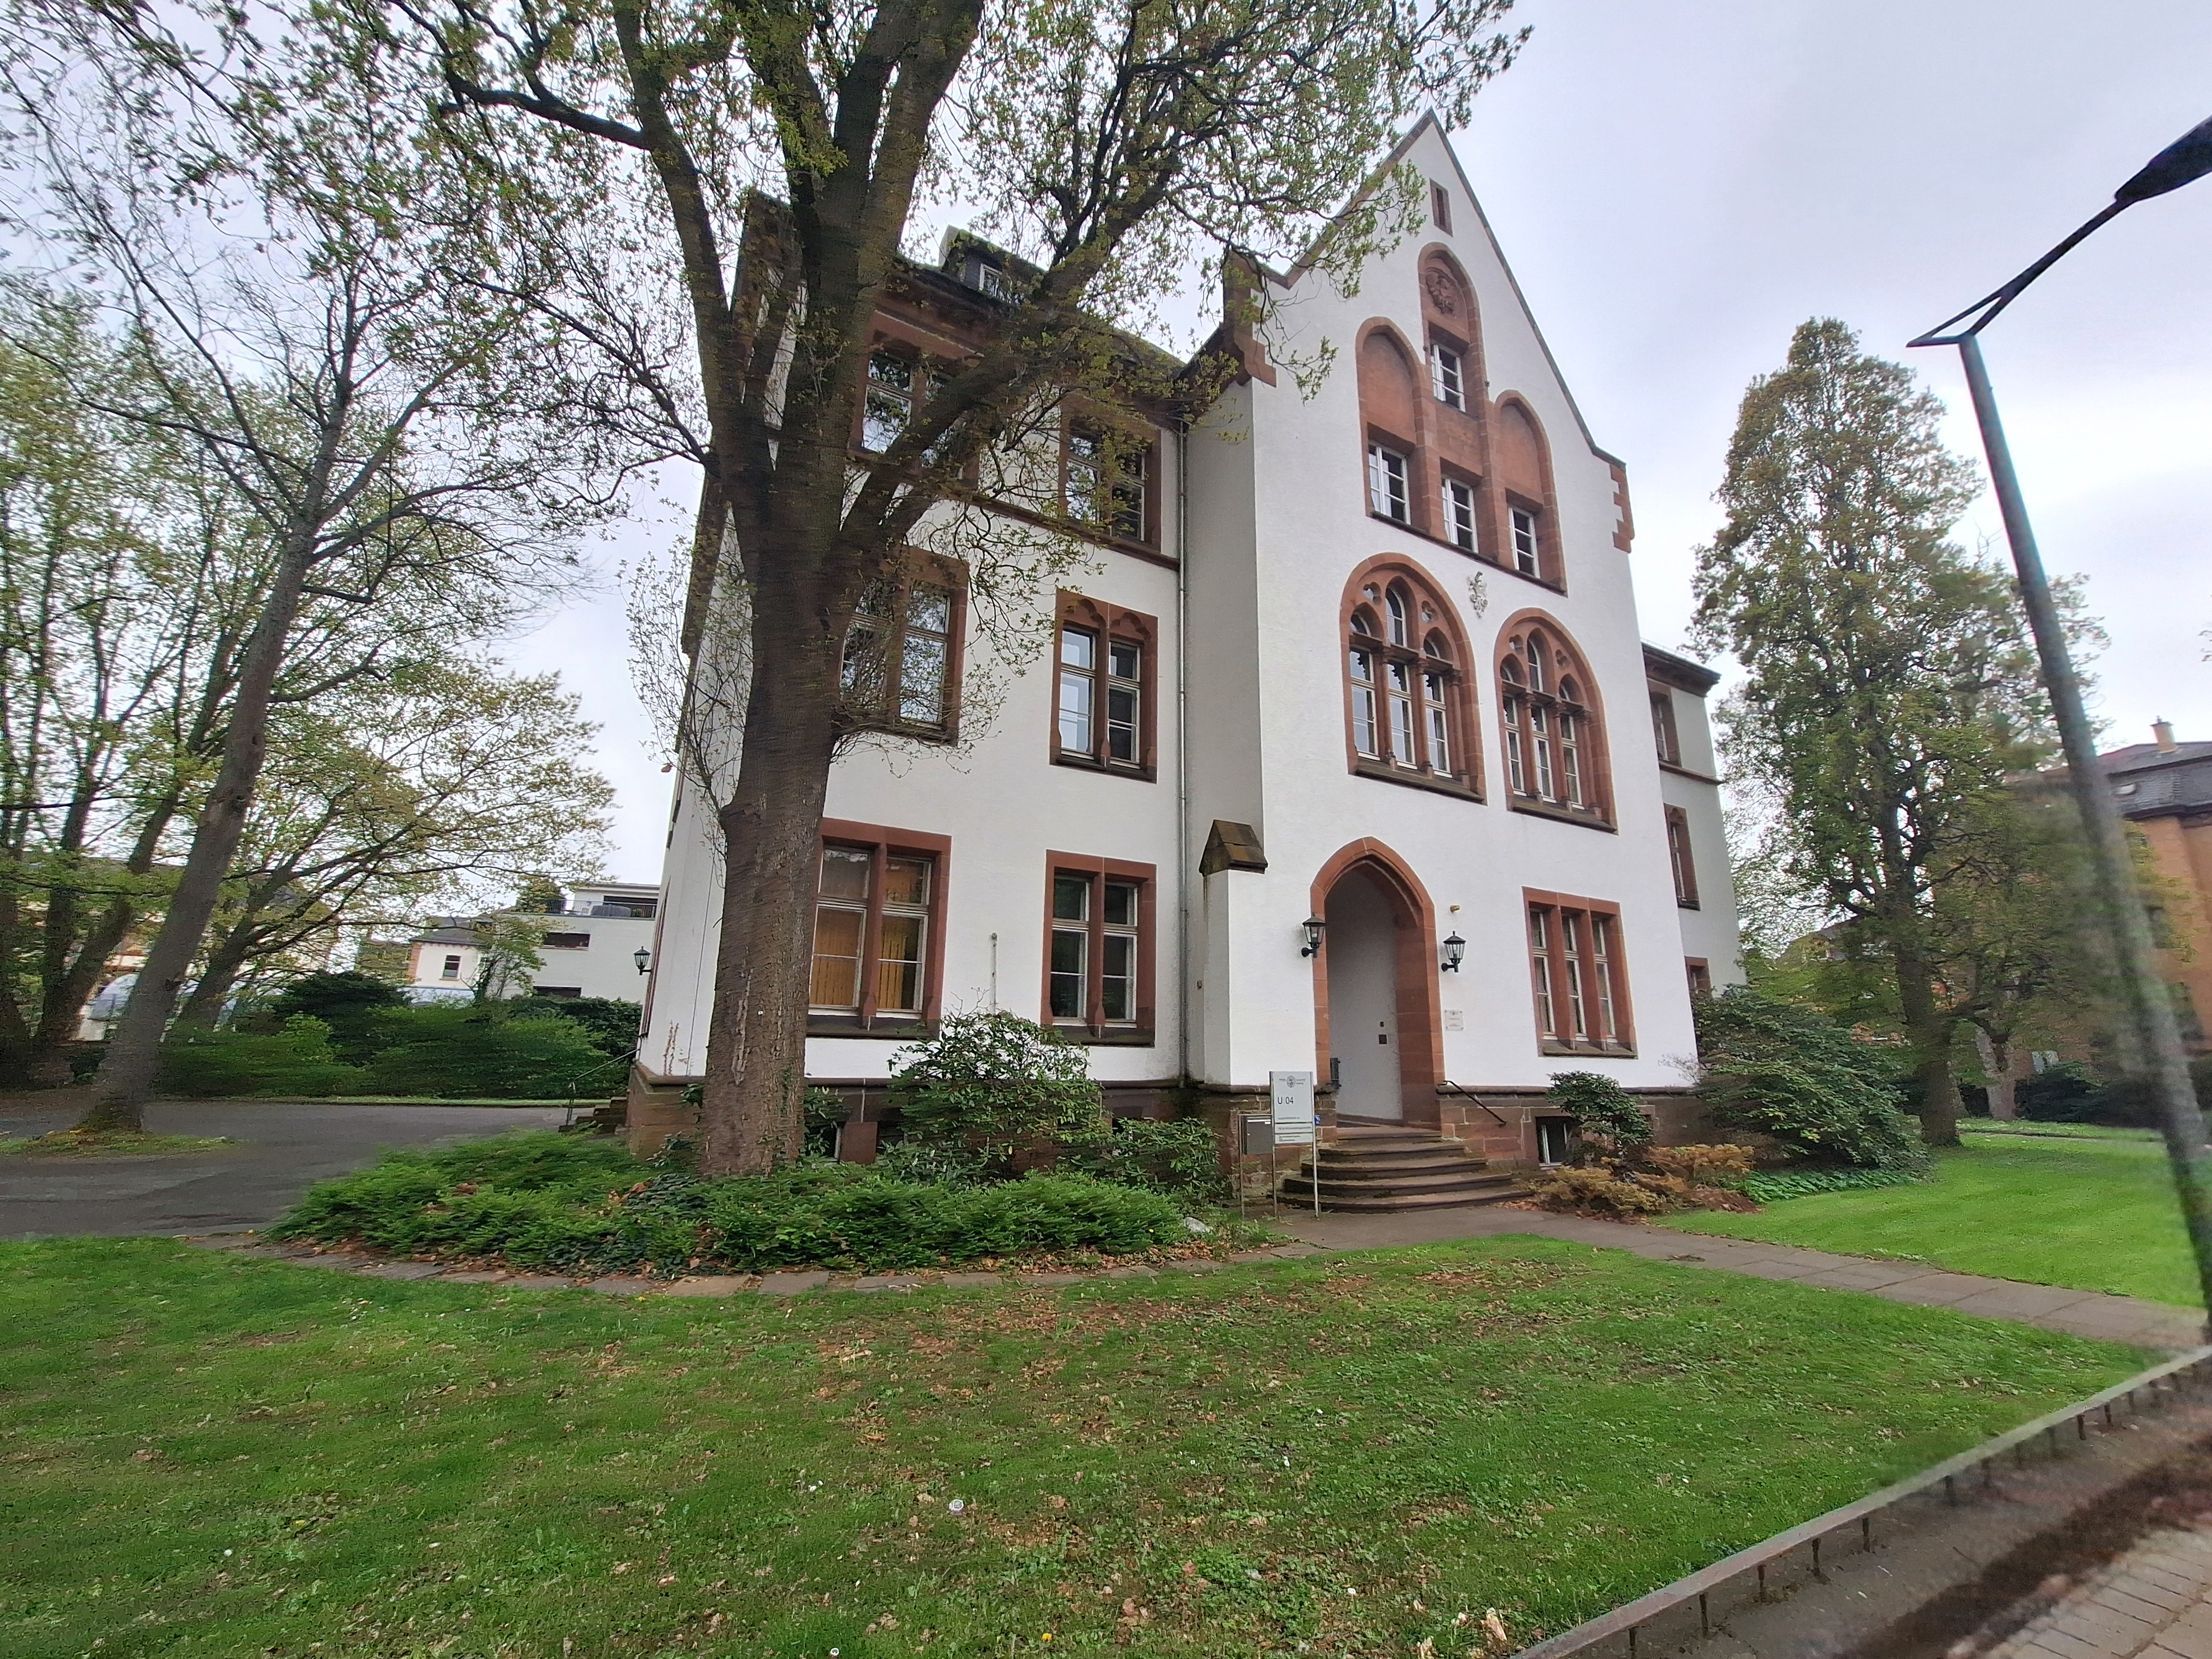
Building: Universitätsstraße 24